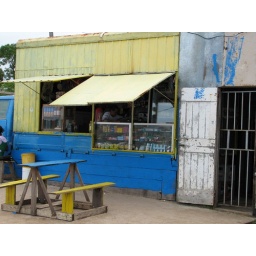
same place a local snack bar in a transformed truck